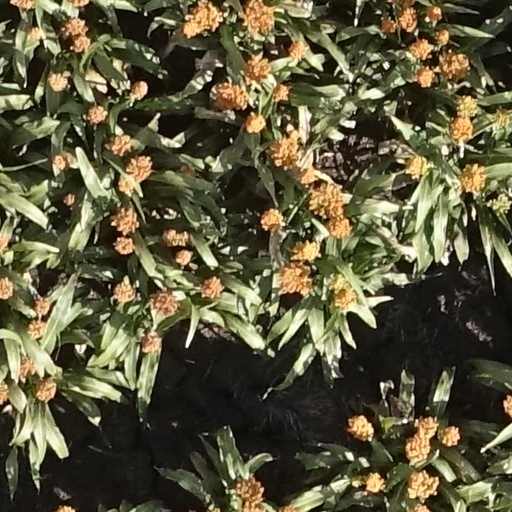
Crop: sorghum